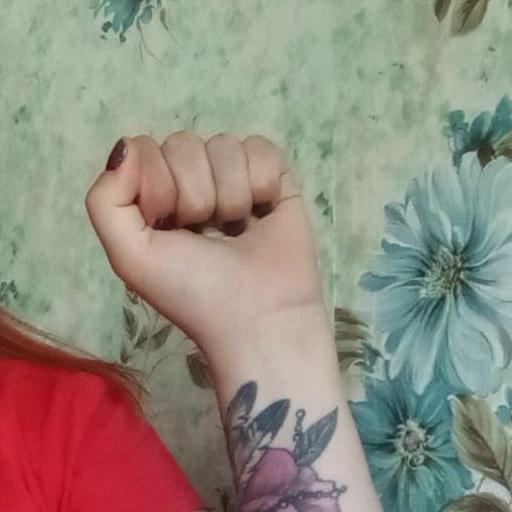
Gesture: fist